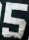
Number: 5